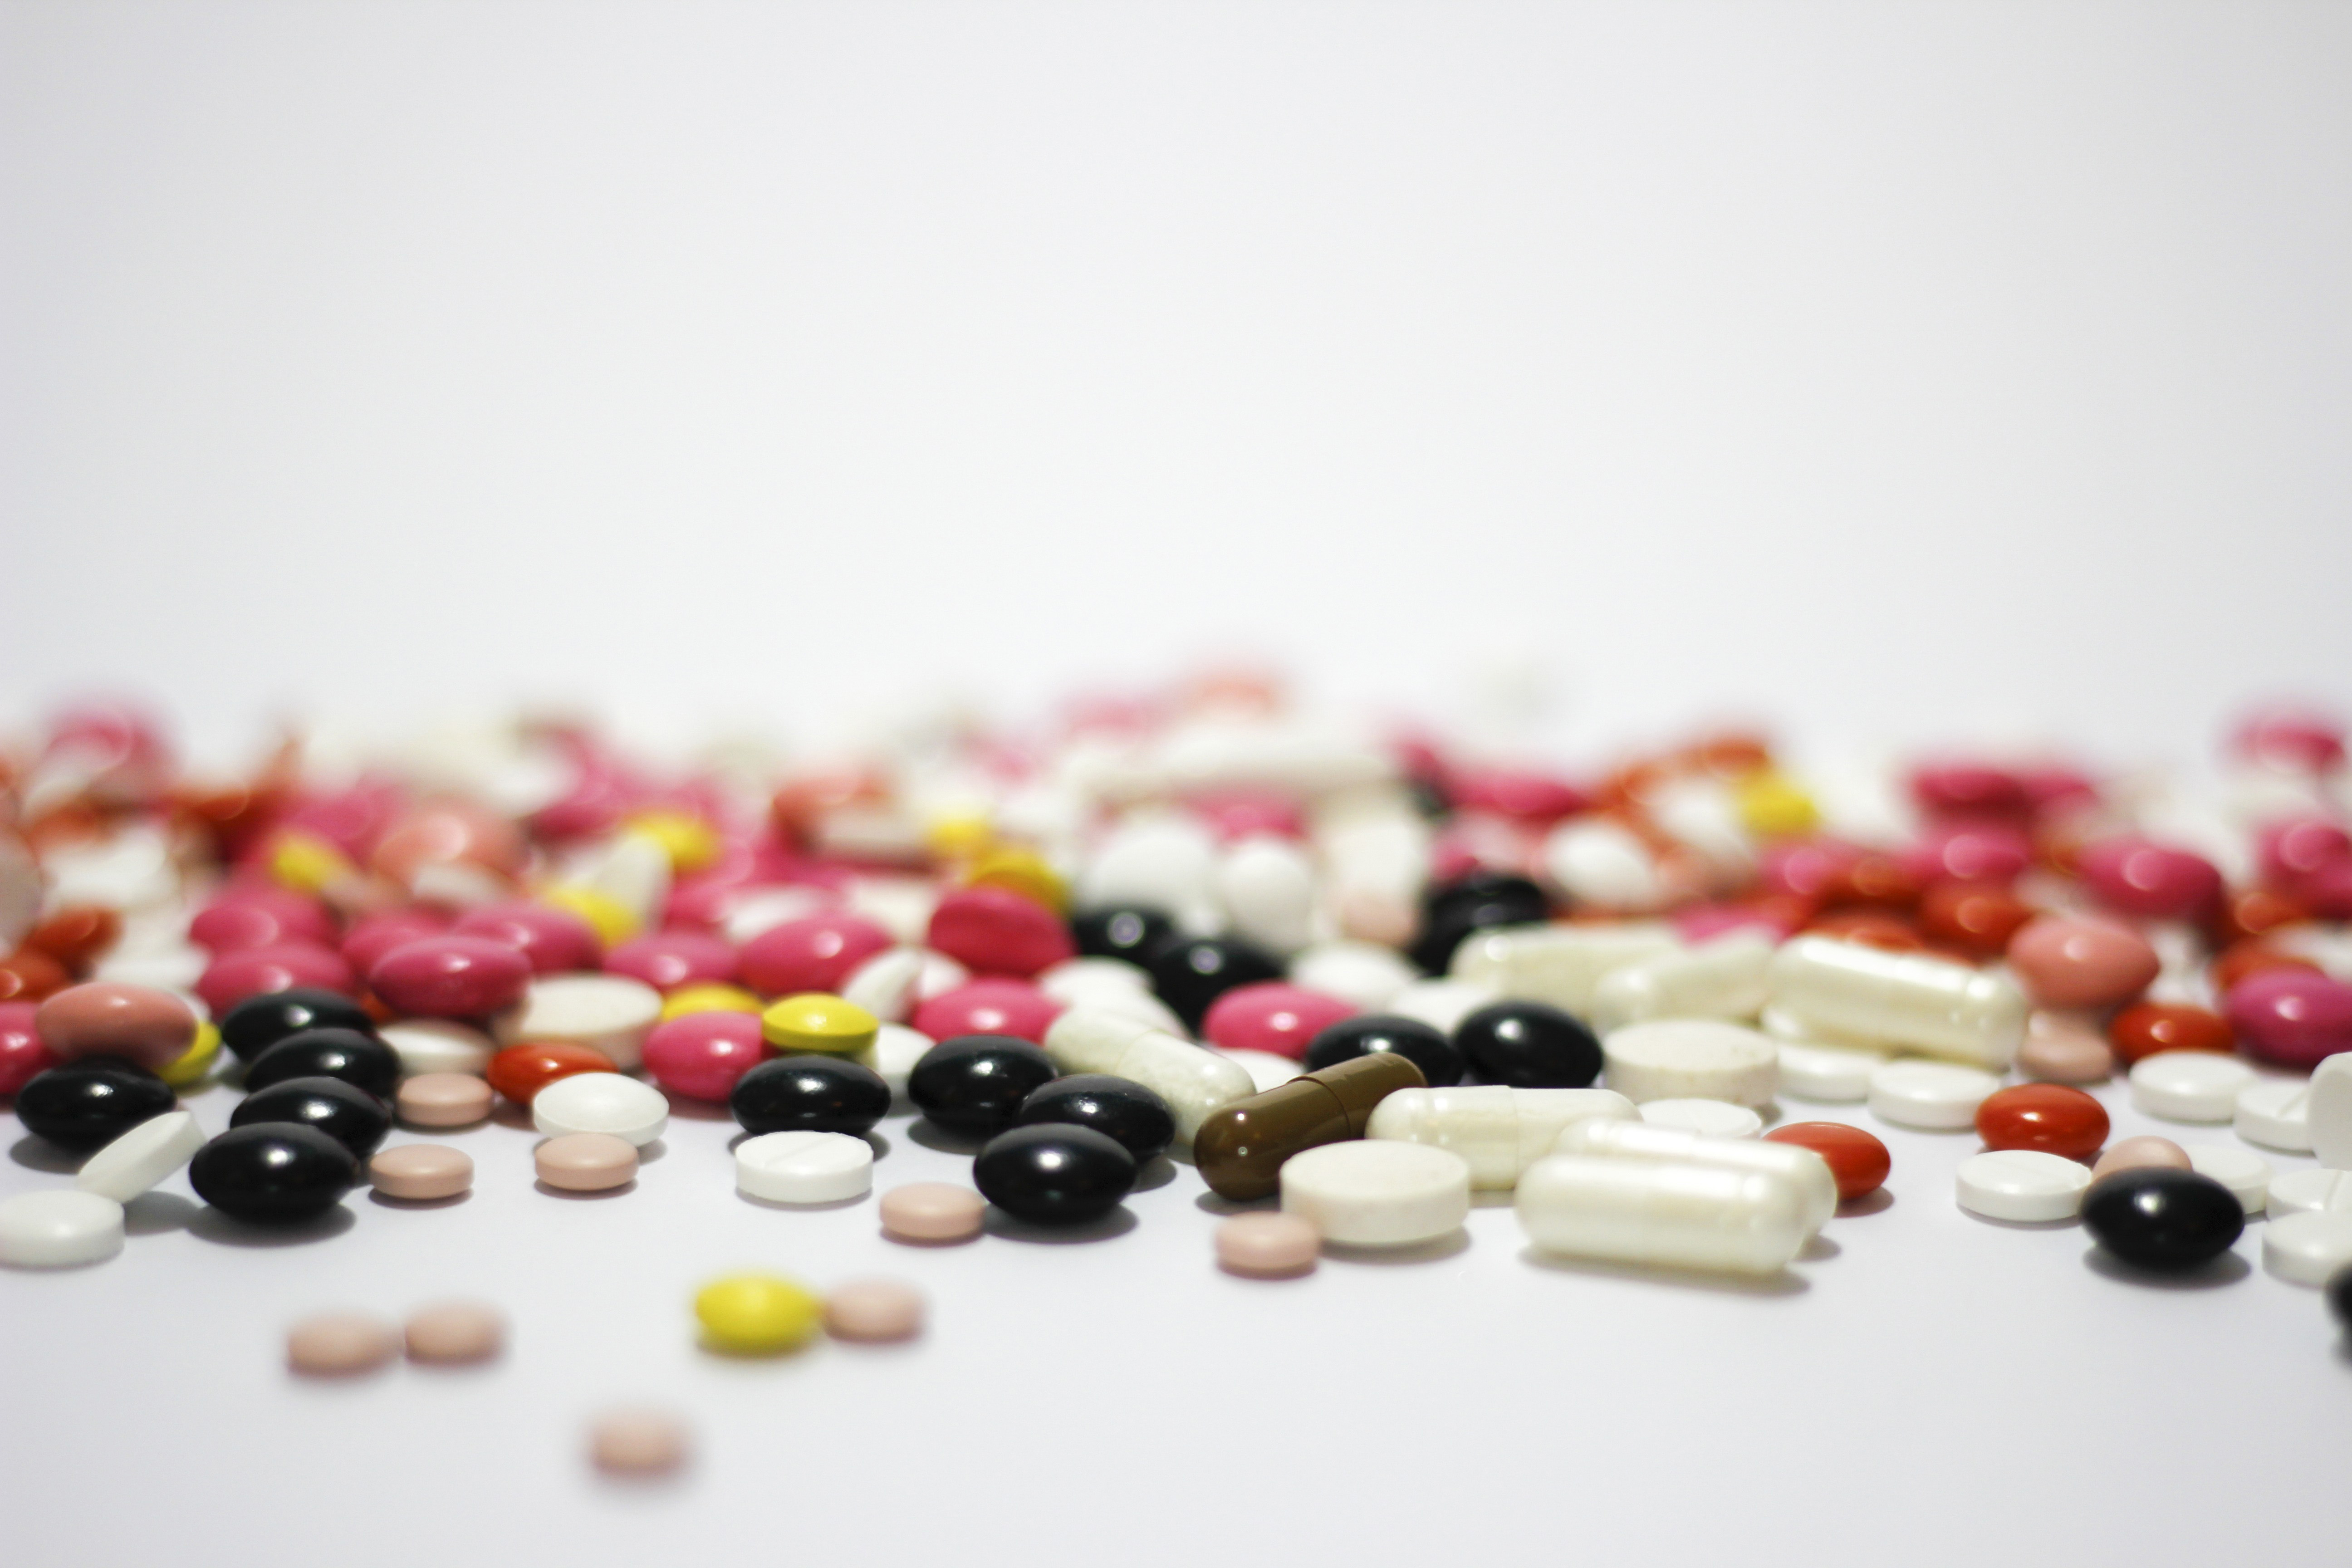
food, pill, jelly bean, candy, confectionery, pharmaceutical drug, plant